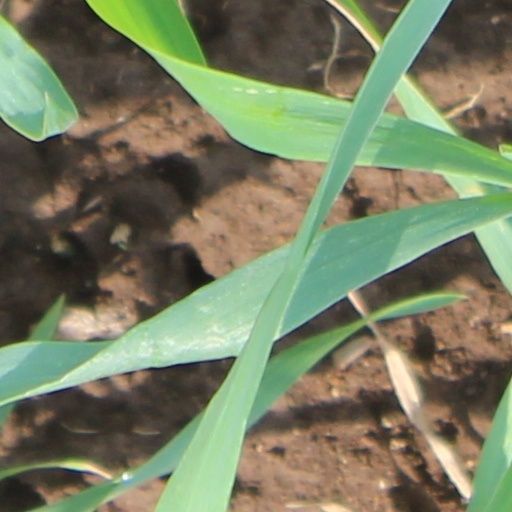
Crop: wheat